Cuckoo clock

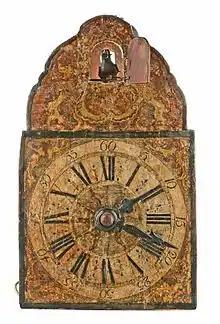
Early cuckoo clock with exposed wooden movement and shield decorated with a glued, painted paper, Johannes Wildi, Eisenbach, c. 1780 (Deutsches Uhrenmuseum, Inv. 2008–024)

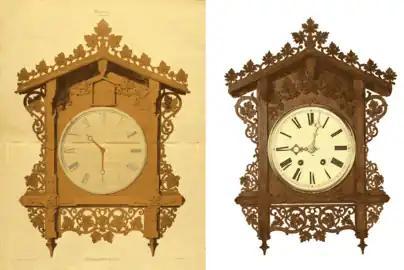
Left: Design of a railway-house cuckoo clock by Friedrich Eisenlohr, 1850–1851. Right: Clock (without cuckoo bird) based on Eisenlohr's original design, by Kreuzer, Glatz & Co., Furtwangen, 1853–1854. Presented to the Grand Duke of Baden (Deutsches Uhrenmuseum, Inv. 2003–081)

It is not clear who built the first cuckoo clocks in the Black Forest, but there is unanimity that the unusual clock with the bird call very quickly conquered the region. By the middle of the 18th century, several small clockmaking shops between Neustadt and Sankt Georgen were making cuckoo clocks out of wood and shields decorated with paper. After a journey through south-west Germany in 1762, Count Giuseppe Garampi, Prefect of the Vatican Archives, remarked: "In this region large quantities of wooden movement clocks are made, and even if they were not completely unknown earlier, they have now been perfected, and one has started to equip them with the cuckoo's call."